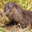
Label: otter